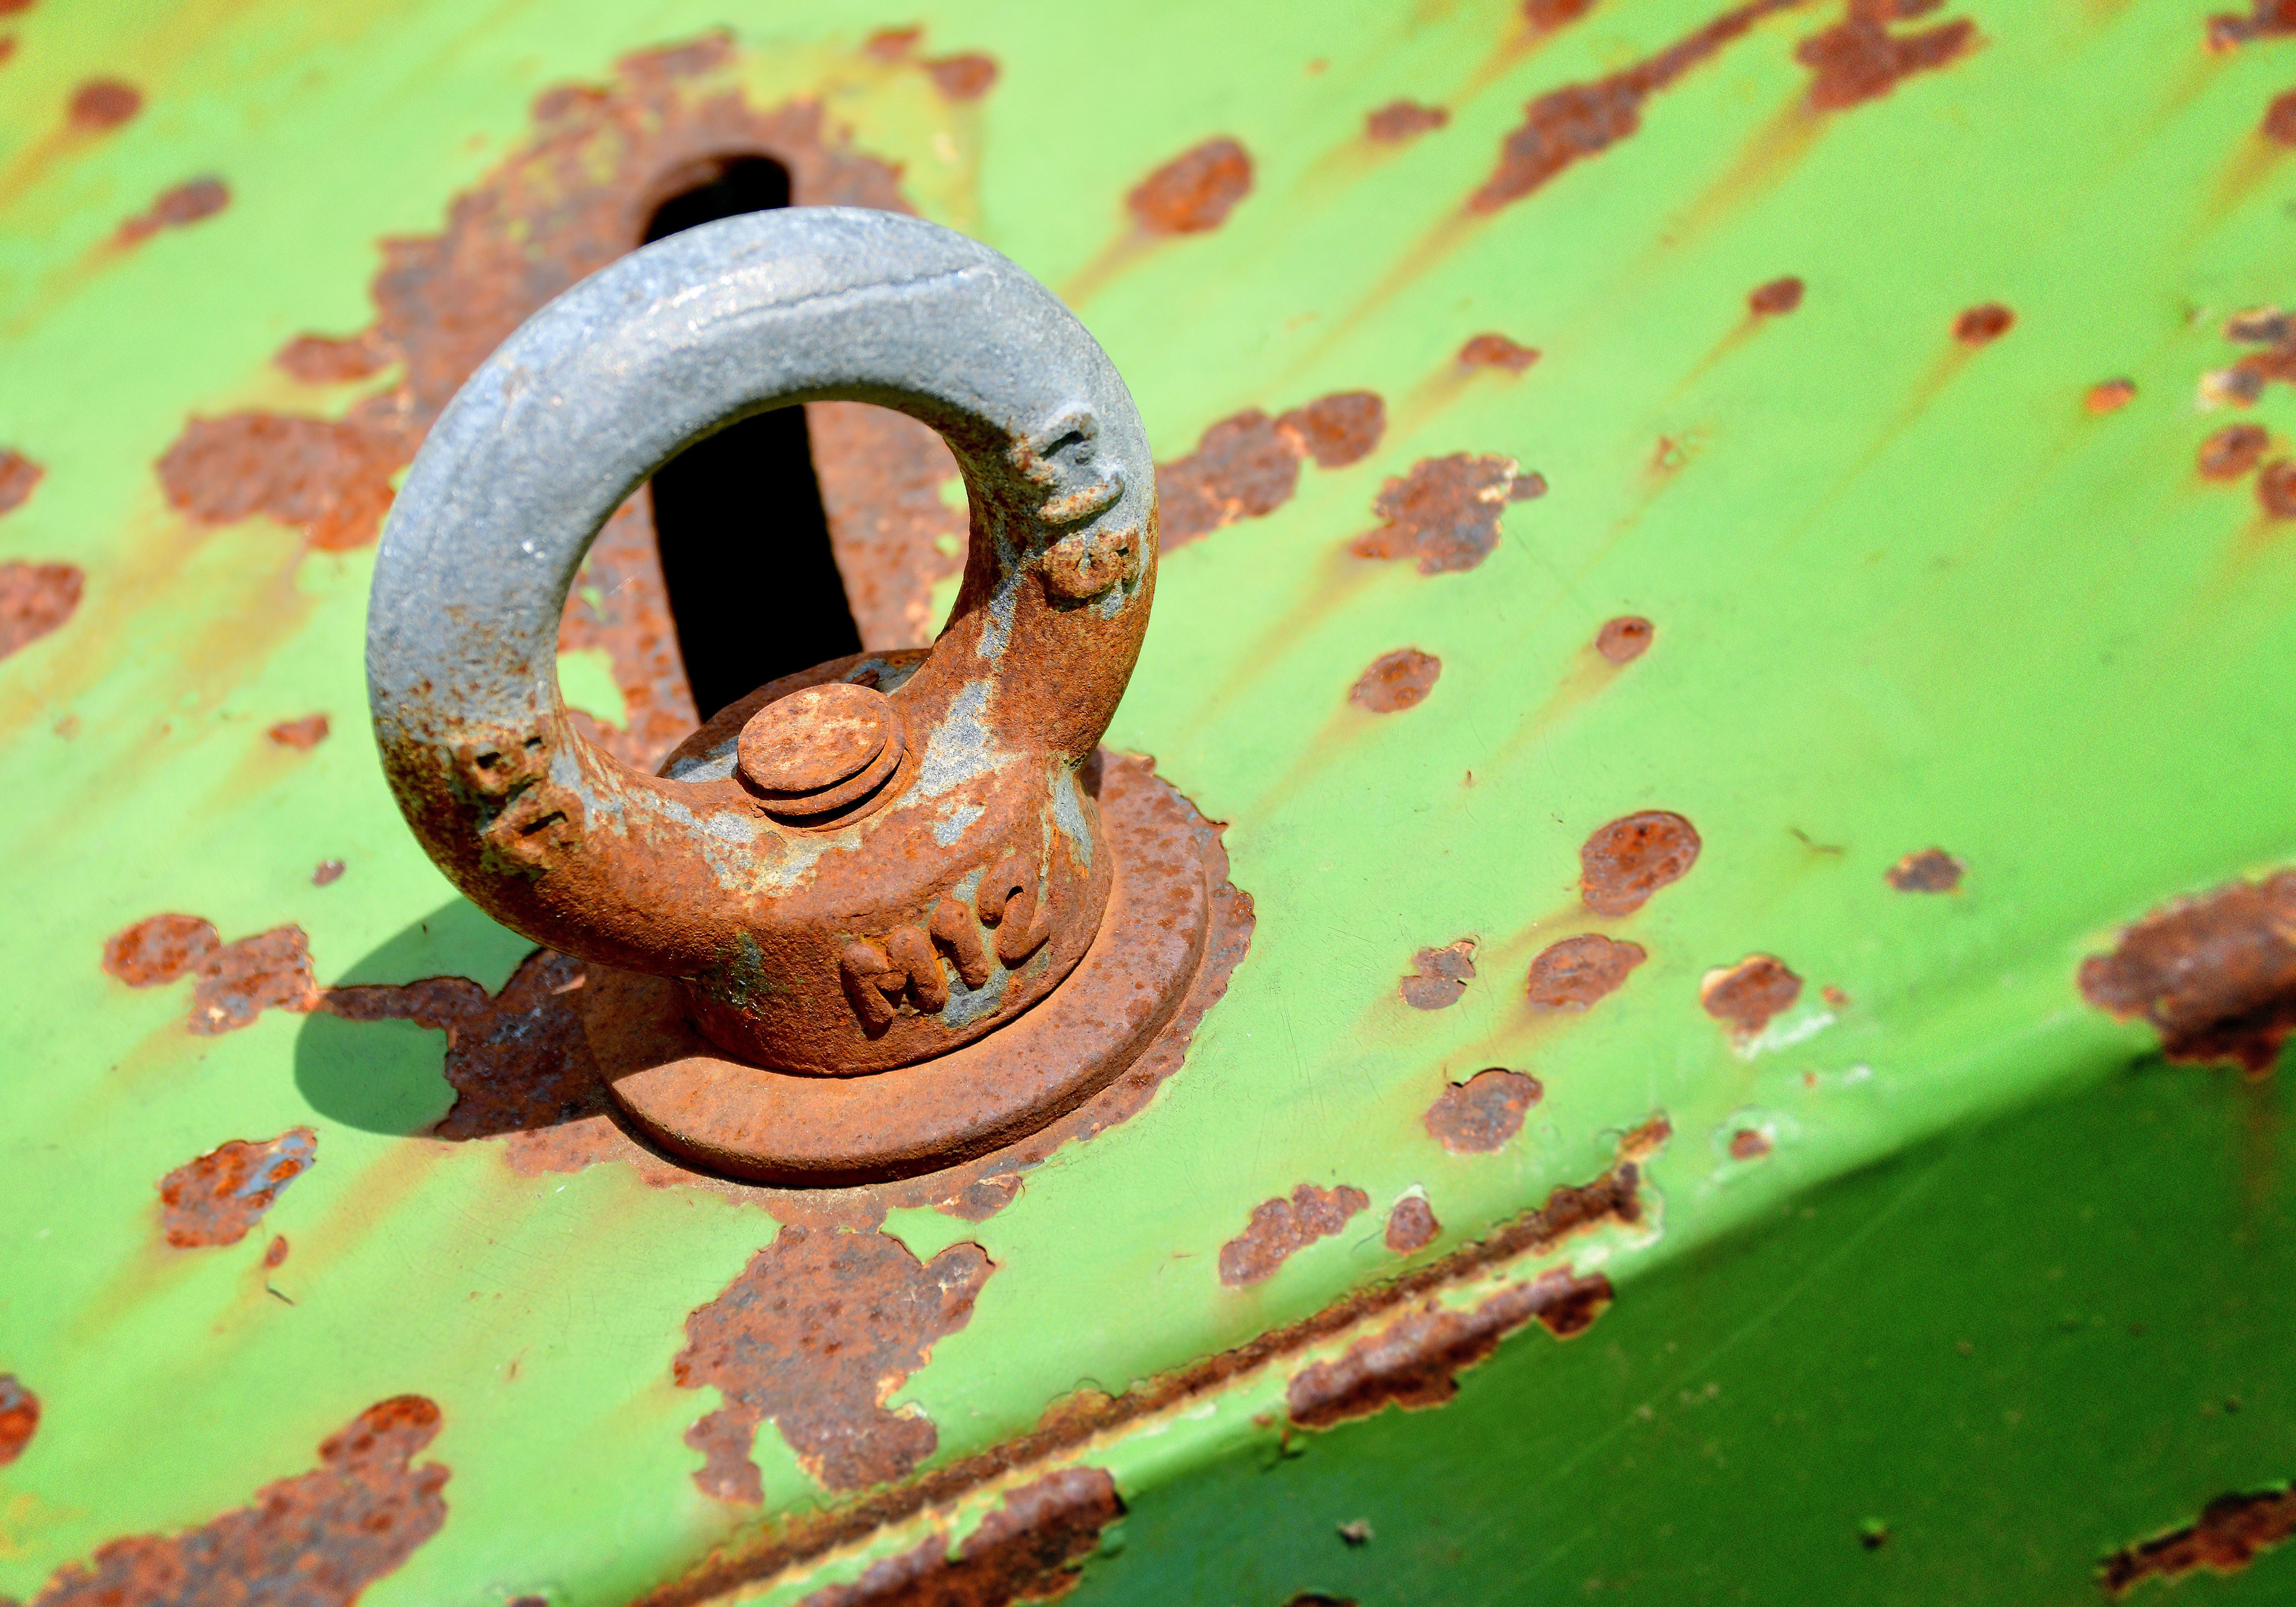
technology, antique, leaf, old, orange, green, screw, close up, design, rusty, stock, graphic, detail, transmission, translation, eyelet, macro photography, ailing, about, fixing, material collection, agricultural machine, ocher, hay tedders, consumes